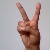
The image shows a hand gesture representing the letter 'V' in Indian Sign Language.